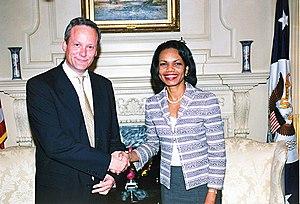
Cyril Svoboda et Condoleezza Rice, le 16 mai 2006. Source
Cyril Svoboda est un homme politique tchèque, ministre des Affaires étrangères de 2002 à 2006 et vice-Premier ministre de juillet 2002 à août 2004. Il est membre du parti Union chrétienne démocrate - Parti populaire tchécoslovaque.